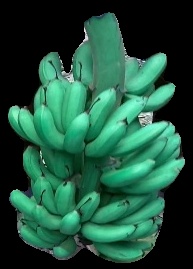
Variety: rasbale
Grade: grade1